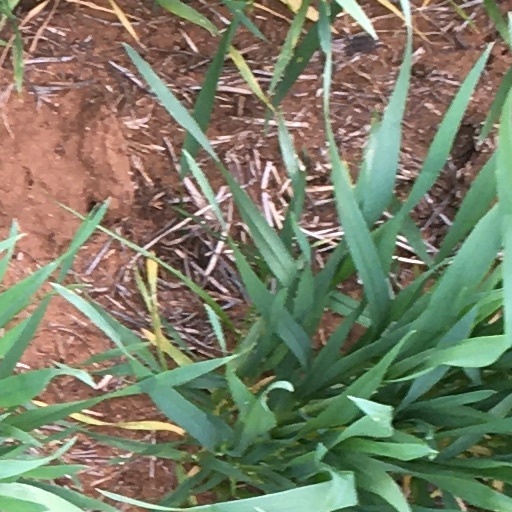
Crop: wheat